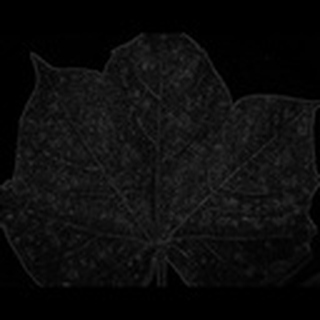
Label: cotton_target_spot